Falcon Shells

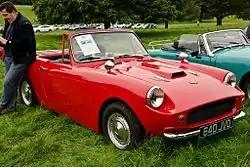
1963 Falcon Caribbean

Falcon Shells was a British company that produced specials/kit cars from 1956 until 1964.